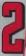
Number: 2